The Grains of Sand

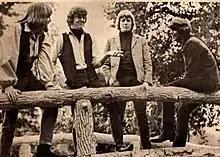
The Grains of Sand in 1966

Formed in early 1965 by R&B enthusiasts Douglas "Red" Mark and Dave Hodgkins, the first lineup of the Grains of Sand, originally known as the Rockin' Bugs, featured Mark (lead guitar), Hodgkins (rhythm guitar, harmonica), Willie Schnider (drums), and Rich Brand (bass guitar). The band almost immediately began making a name for itself on the Sunset Strip, pertaining to 21-and-up audiences a combination of cover versions of Top 40 hits and self-penned material, mainly written by Hodgkins. In mid-1965, the group began a two-week residency at the Whisky a-Go-Go and extended stays at the Red Velvet club and the Hullabaloo. Group manager Jay Coder signed the band with Valiant Records to a recording contract in early 1966. Around the same time, the Rockin' Bugs agreed to change the group moniker to the Grains of Sand, inspired by a pair of college students studying chemistry while the band members proposed possible alternatives.